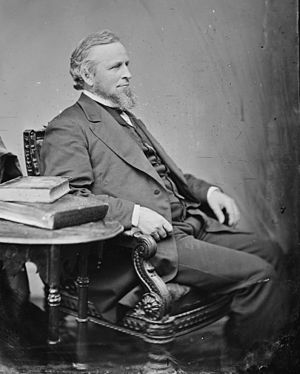
Senatorer fra Massachusetts / Klasse 1
Senatorer fra Massachusetts er de senatorer, som vælges til at repræsentere Massachusetts i USA's senat. De vælges ved almindelige valg for en periode på seks år, som begynder den 3. januar. Valget finder sted den første tirsdag efter 1. november. Før 1914 blev senatorerne valgt af Massachusetts' lovgivende forsamling, og indtil 1935 begyndte deres funktionsperiode den 4. marts. De nuværende senatorer er demokraterne Elizabeth Warren og Ed Markey.